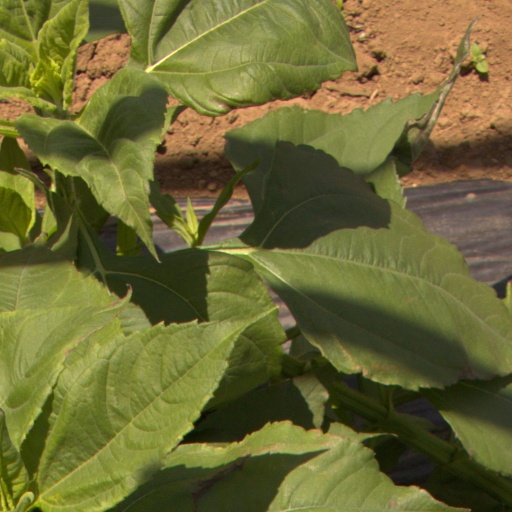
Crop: Jerusalem artichoke